Arab cuisine

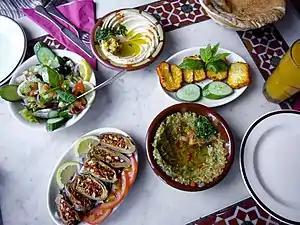
A spread of classic Levantine meze dishes, including, from top, clockwise: hummus, fried haloumi, baba ganouj, makdous and salad

Lunch is considered the main meal of the day, and is traditionally eaten between 1:30 pm and 2:30 pm. It is the meal for which the family comes together. Rarely do meals have different courses; however, salads and "mezze" are served as side dishes to the main meal.